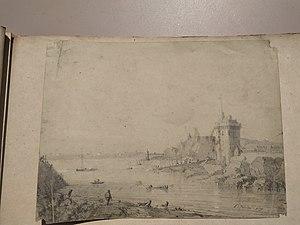
Dessin signé Léon Trémisot en bas à droite
Léon Trémisot, né à Paris en 1808, est un peintre français. On perd sa trace après 1865.